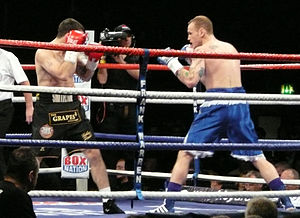
George Groves / Brittisk og Commonwealth-mester
Groves mod Paul Smith 5. november, 2011
George Groves er en tidligere engelsk bokser og verdensmester. Han har været WBA-mester siden maj 2017 og deltog i verdens-turneringen World Boxing Super Series. Her vandt han den indledende runde med KO over Brian Cox, og vandt i semifinalen på point over Chris Eubank Jr, på trods af at hans skulder gik af led i 12. omgang. Han var på kontrakt med Sauerland Promotion og tidligere amatørmester såvel som Commonwealth og britisk titelholder in Super-mellemvægt-klassen. George Groves er især kendt for sine to store opgør med landsmanden Carl Froch, som også er kendt for sine to kampe med danske Mikkel Kessler.